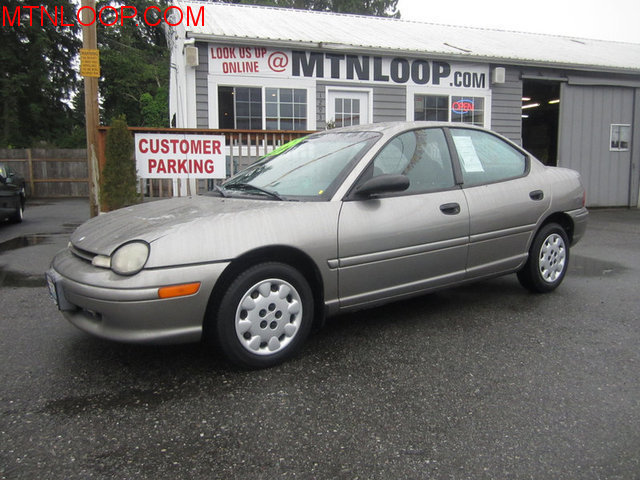
Car model: 1999 Plymouth Neon Coupe